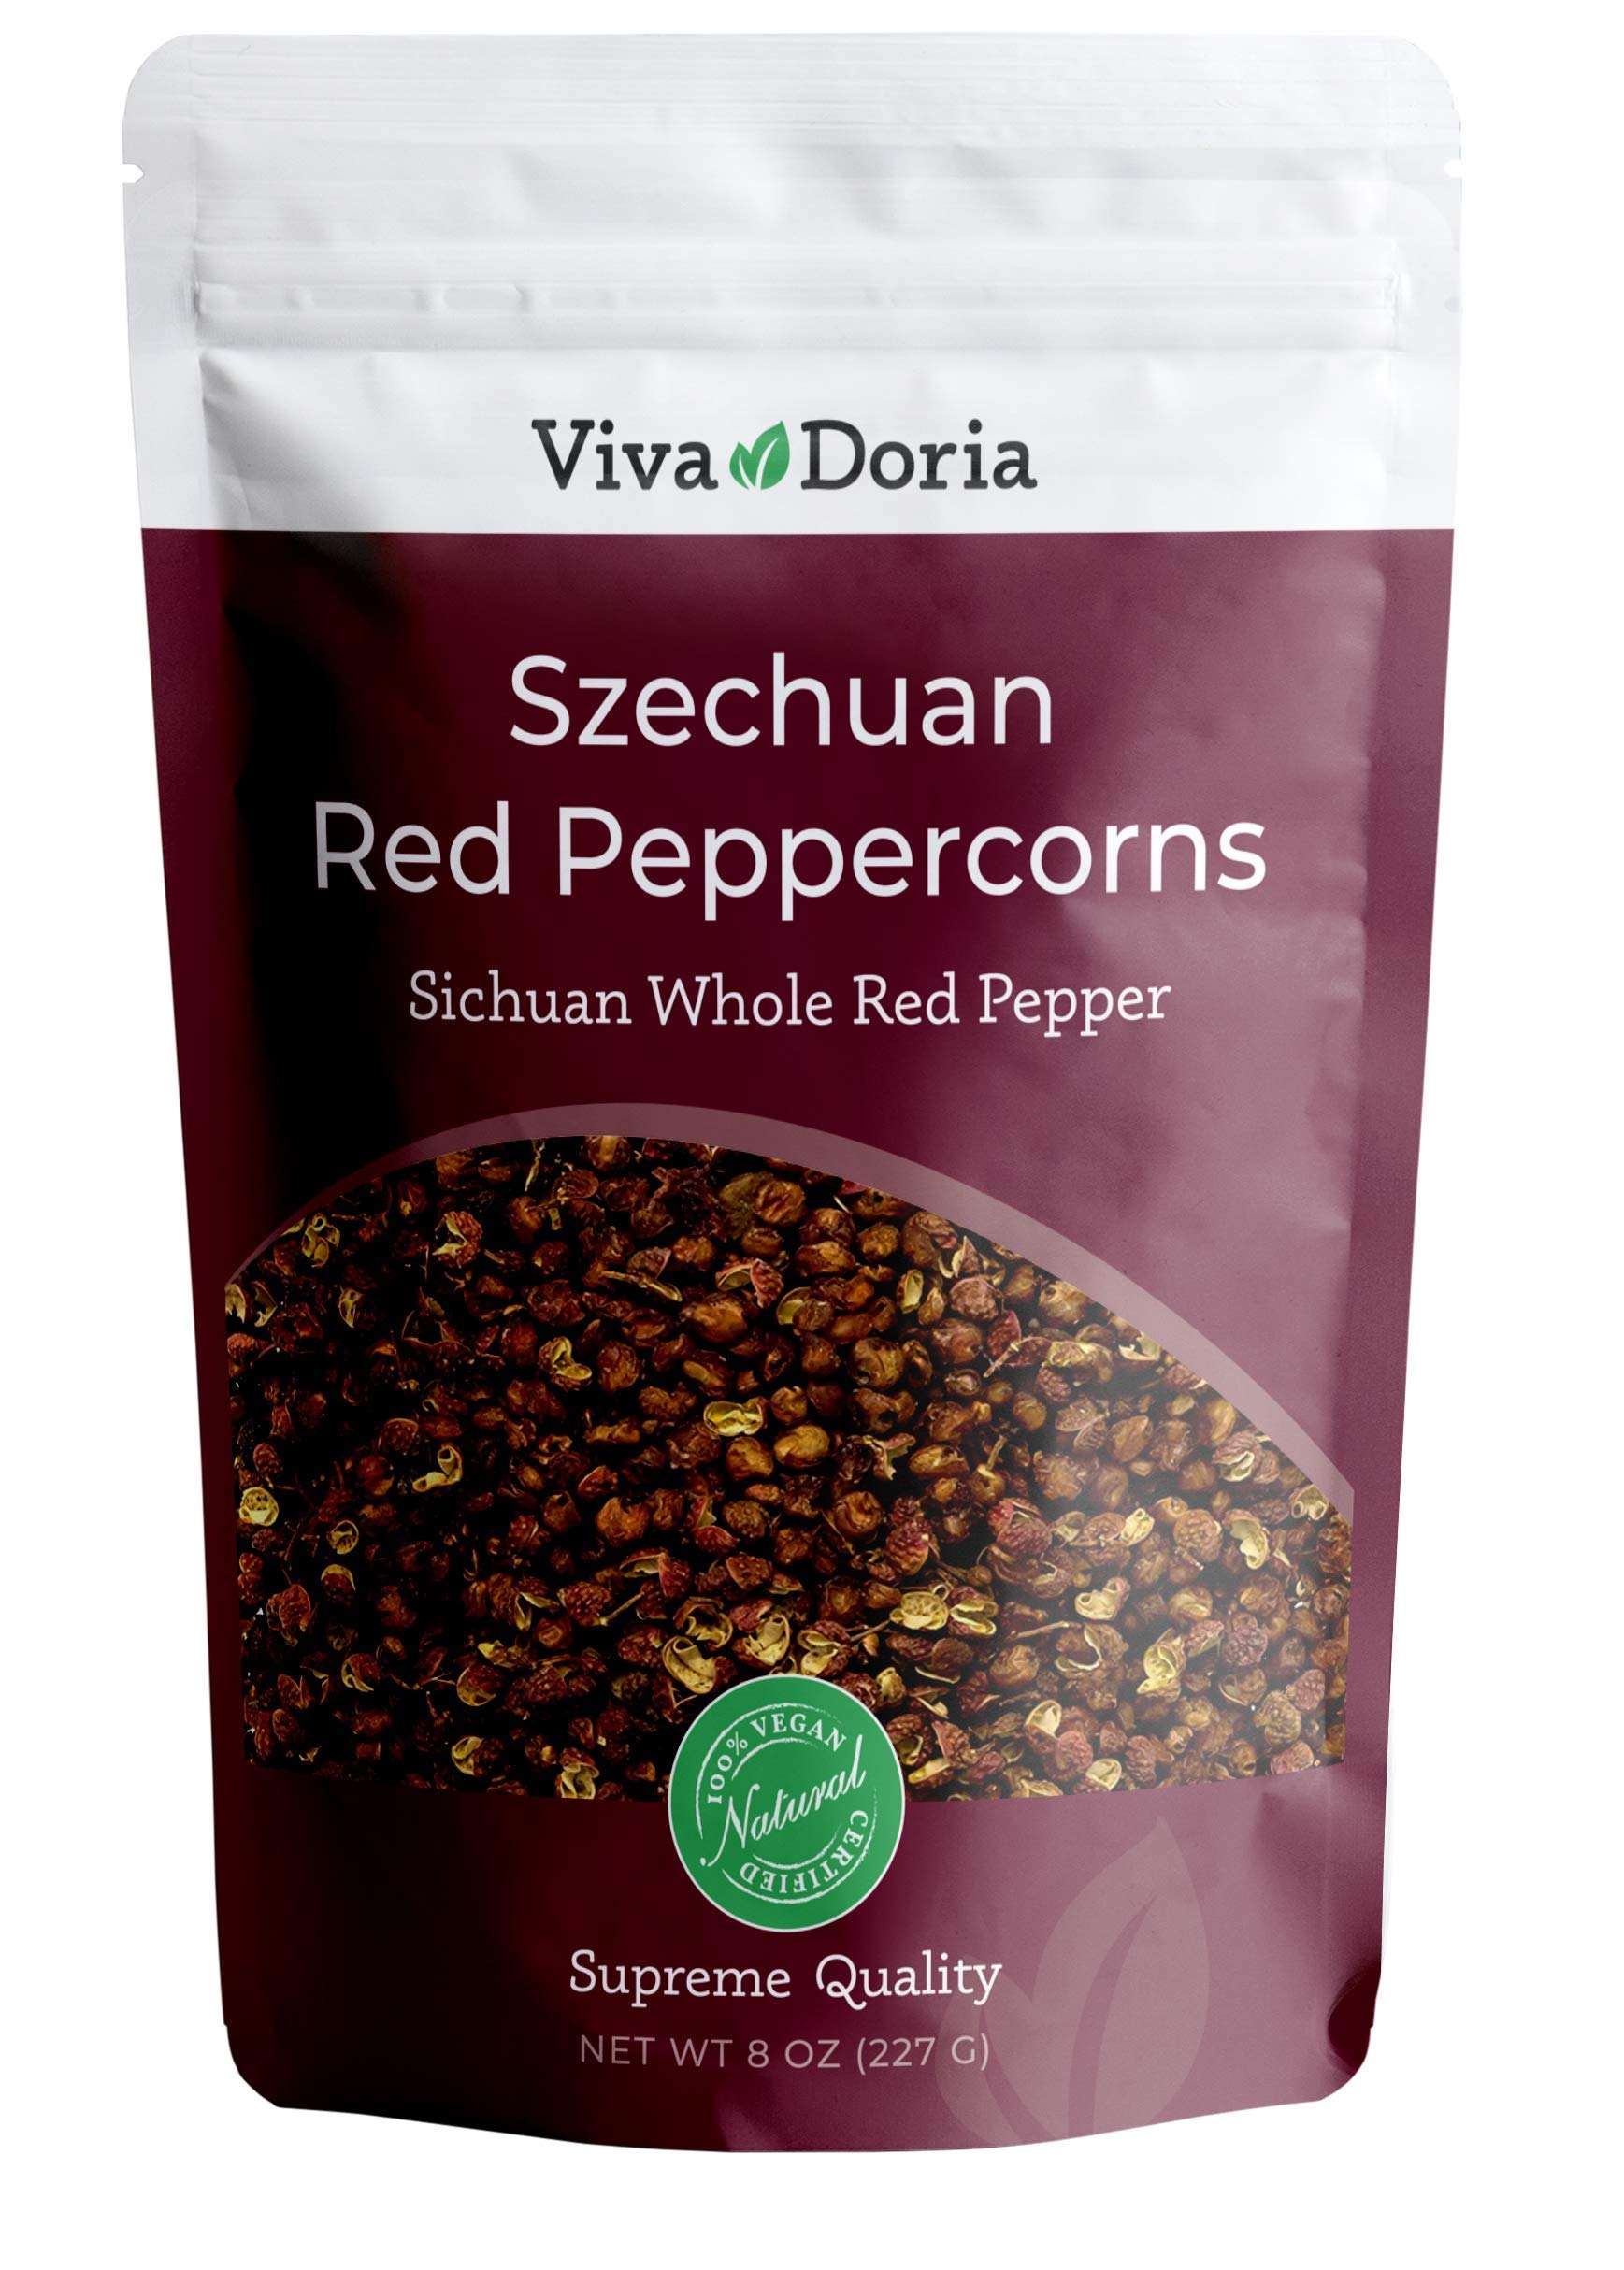
Item Name: Viva Doria Red Szechuan Peppercorns, Whole Sichuan Pepper, Steam Sterilized, 8 Oz (227 g)
Bullet Point 1: THE BEST SZECHUAN PEPPERCORN: Through careful selection and close partnerships with trusted suppliers, we ensure that our peppercorns meet rigorous standards of flavor, freshness, and appearance.
Bullet Point 2: CULTURAL SIGNIFICANCE: By offering our Szechuan peppercorn, we honor this rich culinary heritage and allow our customers to experience the authentic flavors and sensations associated with this iconic spice.
Bullet Point 3: UNIQUE FLAVOR: It combines zesty and citrusy notes with a unique numbing sensation, known as "mala," which is the hallmark of Szechuan cuisine.
Bullet Point 4: RECLOSABLE STANDUP POUCH: Comes in a reclosable standup pouch bag, making it convenient to use.
Bullet Point 5: COUNTRY OF ORIGIN: China
Product Description: Szechuan peppercorn, also known as Chinese prickly ash, is a small, round berry with a reddish-brown color. It has a unique and distinctive flavor profile that plays a prominent role in Chinese cuisine, particularly in the Szechuan region. When consumed, this peppercorn offers a complex combination of flavors. The initial taste is citrusy and zesty, resembling the flavors of lemons or grapefruits. As you chew on the peppercorn, a distinct numbing or tingling sensation emerges, known as "mala" in Chinese cuisine. This numbing effect is one of the defining characteristics of Szechuan cuisine and adds a unique element to the overall flavor experience. Alongside the citrusy and numbing notes, there are subtle floral undertones that provide an additional layer of complexity. In Szechuan cuisine, they are often dry-roasted or toasted to enhance their fragrance and flavor. Whole peppercorns are commonly added to stir-fries, marinades, braised dishes, and soups, while ground peppercorns are used as a seasoning or spice blend. Overall, red Szechuan peppercorn offers a distinctive and memorable taste experience, combining citrusy notes, a numbing sensation, and delicate floral undertones, making it a prized ingredient in Chinese cooking.
Value: 8.0
Unit: Ounce

Price: 14.99